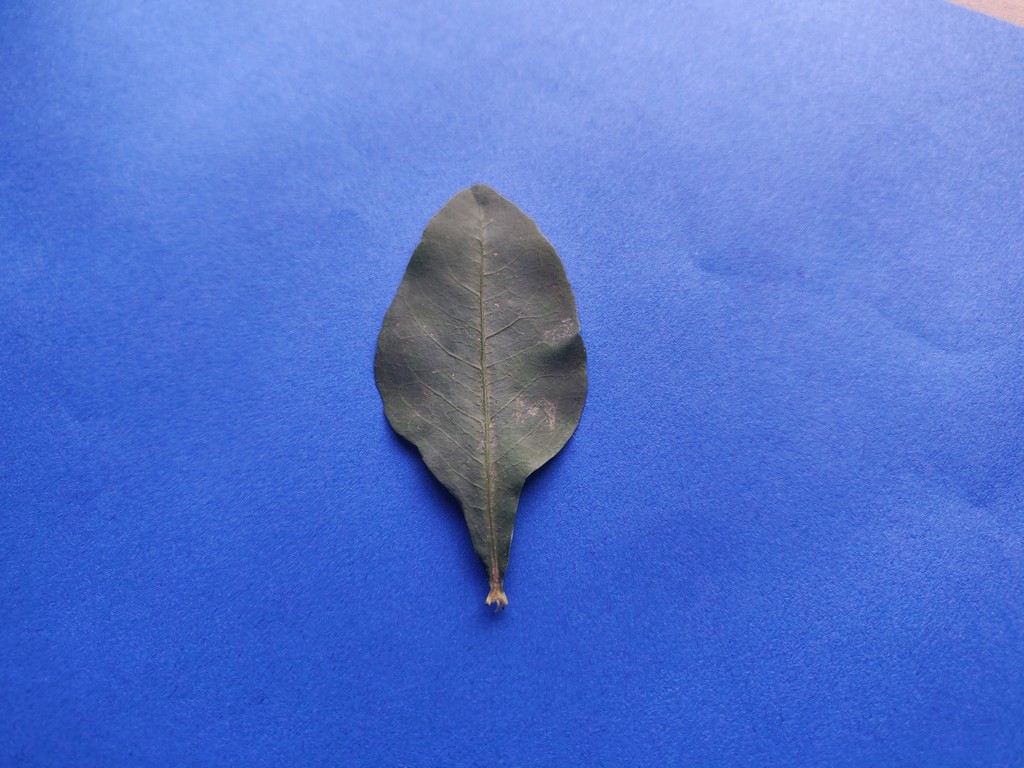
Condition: Healthy
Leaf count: single
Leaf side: front